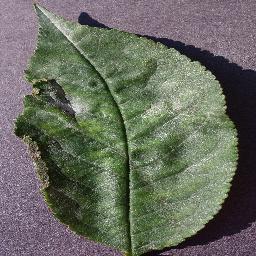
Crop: cherry
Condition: (including_sour)_powdery_mildew